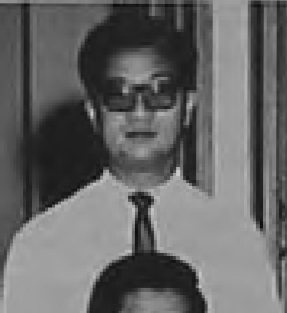
เภา สารสิน

| name = เภา สารสิน
| honorific-prefix = พลตำรวจเอก
| image = เภา สารสิน 1960s.jpg
| honorific-suffix = มหาปรมาภรณ์ช้างเผือก|ม.ป.ช., มหาวชิรมงกุฎ|ม.ว.ม., ทุติยจุลจอมเกล้าวิเศษ|ท.จ.ว.
| order = รัฐมนตรีว่าการกระทรวงมหาดไทยของไทย|รัฐมนตรีว่าการกระทรวงมหาดไทย
| primeminister = อานันท์ ปันยารชุน
| term_start = 10 มิถุนายน พ.ศ. 2535
| term_end = 22 กันยายน พ.ศ. 2535
| predecessor = อนันต์ กลินทะ
| successor = ชวลิต ยงใจยุทธ
| order2 = อธิบดีกรมตำรวจ
| term_start2 = 1 ตุลาคม พ.ศ. 2530
| term_end2 = 30 กันยายน พ.ศ. 2532
| predecessor2 = ณรงค์ มหานนท์|พล.ต.อ.ณรงค์ มหานนท์
| successor2 = แสวง ธีระสวัสดิ์|พล.ต.อ.แสวง ธีระสวัสดิ์
| birth_place = จังหวัดพระนคร อาณาจักรรัตนโกสินทร์|ประเทศสยาม
| death_place = กรุงเทพมหานคร ประเทศไทย
| spouse = ถวิกา สารสิน |ท่านผู้หญิงถวิกา สารสิน (สุจริตกุล)
| order1 = รายชื่อรองนายกรัฐมนตรีไทย|รองนายกรัฐมนตรี
| termstart1 = 2 มีนาคม พ.ศ. 2534
| termend1 = 22 มีนาคม พ.ศ. 2535
10 มิถุนายน พ.ศ. 2535 – 22 กันยายน พ.ศ. 2535
| primeminister1 = อานันท์ ปันยารชุน
พลตำรวจเอก เภา สารสิน (18 กรกฎาคม 2472 - 7 มีนาคม 2556) พลตำรวจเอก เภา สารสิน อดีตรองนายกรัฐมนตรี ถึงแก่อนิจกรรม อดีตรองนายกรัฐมนตรี, อดีตรัฐมนตรีว่าการกระทรวงมหาดไทย และอดีตรายพระนามและชื่ออธิบดีกรมตำรวจและผู้บัญชาการตำรวจแห่งชาติของไทย|อธิบดีกรมตำรวจ ในระหว่างปี 2530 - 2532 อดีตเลขาธิการคณะกรรมการป้องกันและปราบปรามยาเสพติด
== ประวัติและครอบครัว ==
พลตำรวจเอก เภา สารสิน เกิดเมื่อวันที่ 18 กรกฎาคม พ.ศ. 2472 ที่กรุงเทพมหานคร เป็นบุตรของพจน์ สารสิน|นายพจน์ สารสิน อดีตนายกรัฐมนตรี กับ สิริ สารสิน|ท่านผู้หญิงสิริ สารสิน สมรสกับท่านผู้หญิงถวิกา สารสิน (สกุลเดิม สุจริตกุล) บุตรีของพระยาอุดมราชภักดี (โถ สุจริตกุล) อดีตอธิบดีกรมชาวที่ บ้านขุนนางที่รัชกาลที่ 6 สร้างพระราชทาน และคุณหญิงเชิด อุดมราชภักดี มีบุตรด้วยกัน 3 คน คือ
* กลินท์ สารสิน อดีตสมาชิกสภาขับเคลื่อนการปฏิรูปประเทศ ประธานกรรมการหอการค้าไทย คณะกรรมการนโยบายเขตพัฒนาเศรษฐกิจพิเศษ
* พลตำรวจเอก ชินภัทร สารสิน ที่ปรึกษานายกรัฐมนตรี (นาย เศรษฐา ทวีสิน) อดีตรองผู้บัญชาการตำรวจแห่งชาติ
* กนิษฐ์ สารสิน พิธีกรรายการโทรทัศน์
== การศึกษา ==
พลตำรวจเอก เภา สารสิน สำเร็จการศึกษาชั้นมัธยมศึกษา จากโรงเรียนวชิราวุธวิทยาลัย เมื่อปี พ.ศ. 2489 สำเร็จชั้นมัธยมศึกษาชั้นสูง (High School) จาก Wilbraham Academy ประเทศสหรัฐอเมริกา ในปี พ.ศ. 2491 จากนั้นจึงเข้าศึกษาต่อระดับอุดมศึกษาจนได้รับปริญญาตรีทางวิทยาศาสตร์ สาขาเคมี (Chemistry) จากมหาวิทยาลัยจอห์นส์ฮอปกินส์ ประเทศสหรัฐอเมริกา
ในปี พ.ศ. 2498 สำเร็จการศึกษาปริญญาตรีทางอาชญาวิทยา (Criminology) จากมหาวิทยาลัยแคลิฟอร์เนีย ประเทศสหรัฐอเมริกา และ พ.ศ. 2522 สำเร็จการศึกษาวิทยาลัยป้องกันราชอาณาจักร รุ่นที่ 21
== การทำงาน ==
=== การรับราชการ ===
พล.ต.อ.เภา เริ่มรับราชการประจำกองวิทยาการ กรมตำรวจ เมื่อวันที่ 4 มกราคม พ.ศ. 2497 และได้เจริญก้าวหน้าในหน้าที่การงานเรื่อยมา
* 5 ต.ค. พ.ศ. 2503 ผู้กำกับการ 1 กองพิสูจน์หลักฐาน
* 22 มี.ค. พ.ศ. 2509 รองหัวหน้ากองพิสูจน์หลักฐาน
* 28 ก.ย. พ.ศ. 2514 หัวหน้ากองพิสูจน์หลักฐาน
* พ.ศ. 2516 ได้รับแต่งตั้งเป็นสภานิติบัญญัติแห่งชาติ (ประเทศไทย) พ.ศ. 2516|สมาชิกสภานิติบัญญัติแห่งชาติ ในปี พ.ศ. 2516
* 14 ก.ย. พ.ศ. 2517 ผู้ช่วยผู้บัญชาการตำรวจสอบสวนกลาง ประกาศสำนักนายกรัฐมนตรี เรื่อง แต่งตั้งข้าราชการตำรวจ
* 7 ก.ค. พ.ศ. 2519 รองผู้บัญชาการตำรวจสอบสวนกลาง ประกาศสำนักนายกรัฐมนตรี เรื่อง แต่งตั้งข้าราชการตำรวจ
* 2 มิ.ย. พ.ศ. 2521 - 4 ม.ค. พ.ศ. 2526 เลขาธิการคณะกรรมการป้องกันและปราบปรามยาเสพติด
* 27 ก.ย. พ.ศ. 2525 ผู้บัญชาการตำรวจสอบสวนกลาง
* 2 ต.ค. พ.ศ. 2527 ผู้ช่วยอธิบดีกรมตำรวจ
* 2 ต.ค. พ.ศ. 2529 รองอธิบดีกรมตำรวจ
* 2 ต.ค. พ.ศ. 2530 อธิบดีกรมตำรวจ
=== งานการเมือง ===
พล.ต.อ.เภา สารสิน ได้รับแต่งตั้งเป็นรองนายกรัฐมนตรีและรัฐมนตรีว่าการกระทรวงมหาดไทยของไทย|รัฐมนตรีว่าการกระทรวงมหาดไทย ในรัฐบาลนาย อานันท์ ปันยารชุนราชกิจจานุเบกษา, พระบรมราชโองการ ประกาศ แต่งตั้งรัฐมนตรี (จำนวน ๓๔ ราย) เล่ม 108 ตอนที่ 45 วันที่ 6 มีนาคม 2534ราชกิจจานุบเกษา, พระบรมราชโองการ ประกาศ แต่งตั้งรัฐมนตรี (จำนวน ๒๖ ราย)เล่ม 109 ตอนที่ 69 วันที่ 14 มิถุนายน 2535 2 สมัย
== อนิจกรรม ==
พลตำรวจเอก เภา สารสิน ป่วยด้วยโรคหลายชนิด โดยเฉพาะโรคเลือด เข้ารักษาตัวที่โรงพยาบาลศิริราช ตั้งแต่วันที่ 12 มกราคม พ.ศ. 2556 จนกระทั่งถึงแก่อนิจกรรมด้วยโรคติดเชื้อในกระแสโลหิต เมื่อวันพฤหัสบดีที่ 7 มีนาคม พ.ศ. 2556 เวลา 20.55 น. ณ หออภิบาลการหายใจ ตึกอัษฎางค์ ชั้น 2 โรงพยาบาลศิริราช
ในการนี้ พระบาทสมเด็จพระมหาภูมิพลอดุลยเดชมหาราช บรมนาถบพิตร พระกรุณาโปรดเกล้าฯ ให้ สมเด็จพระกนิษฐาธิราชเจ้า กรมสมเด็จพระเทพรัตนราชสุดาฯ สยามบรมราชกุมารี เสด็จพระราชดำเนินแทนพระองค์ไปในการพระราชทานน้ำหลวงอาบศพ พลตำรวจเอก เภา สารสิน ณ ศาลาบัณณรศภาค วัดเบญจมบพิตรดุสิตวนาราม เขตดุสิต กรุงเทพมหานคร ในวันศุกร์ที่ 8 มีนาคม พ.ศ. 2556 เวลา 18.00 น. และพระกรุณาโปรดเกล้าฯ รับศพไว้ในพระบรมราชานุเคราะห์ พร้อมทั้งพระราชทานพระพิธีธรรมสวดพระอภิธรรมศพ มีกำหนด 7 คืน ระหว่างวันที่ 8 - 14 มีนาคม พ.ศ. 2556 เวลา 19.00 น. และสวดพระอภิธรรมศพ ระหว่างวันที่ 15 - 21 มีนาคม พ.ศ. 2556 เวลา 19.00 น. ข่าวในพระราชสำนัก ประจำวันศุกร์ที่ 8 มีนาคม พุทธศักราช 2556 และพระบาทสมเด็จพระมหาภูมิพลอดุลยเดชมหาราช บรมนาถบพิตร บรมนาถบพิตรพระกรุณาโปรดเกล้าฯ ให้ สมเด็จพระกนิษฐาธิราชเจ้า กรมสมเด็จพระเทพรัตนราชสุดาฯ สยามบรมราชกุมารี เสด็จพระราชดำเนินแทนพระองค์ไปในการพระราชทานเพลิงศพ ณ เมรุหลวงหน้าพลับพลาอิศริยาภรณ์ วัดเทพศิรินทราวาส ในวันที่ 16 มิถุนายน พ.ศ. 2556 เวลา 17.30 น.
== เครื่องราชอิสริยาภรณ์ ==
=== เครื่องราชอิสริยาภรณ์ไทย ===
ราชกิจจานุเบกษา, แจ้งความสำนักนายกรัฐมนตรี เรื่อง พระราชทานเครื่องราชอิสริยาภรณ์ , เล่ม ๑๐๒ ตอนที่ ๑๗ ง ฉบับพิเศษ หน้า ๔๓, ๘ กุมภาพันธ์ ๒๕๒๘
ราชกิจจานุเบกษา, แจ้งความสำนักนายกรัฐมนตรี เรื่อง พระราชทานเครื่องราชอิสริยาภรณ์, เล่ม ๙๗ ตอนที่ ๑๘๘ ง ฉบับพิเศษ หน้า ๓๗, ๕ ธันวาคม ๒๕๒๓
ราชกิจจานุเบกษา, ประกาศสำนักนายกรัฐมนตรี เรื่อง พระราชทานเครื่องราชอิสริยาภรณ์, เล่ม ๑๑๐ ตอนที่ ๕๗ ง ฉบับพิเศษ หน้า ๑, ๓ พฤษภาคม ๒๕๓๖
ราชกิจจานุเบกษา, ประกาศสำนักนายกรัฐมนตรี เรื่อง พระราชทานเหรียญพิทักษ์เสรีชน, เล่ม ๑๐๕ ตอนที่ ๒๓๔ ง ฉบับพิเศษ หน้า ๑, ๒๗ ธันวาคม ๒๕๓๑
ราชกิจจานุเบกษา, แจ้งความสำนักนายกรัฐมนตรี เรื่อง พระราชทานเหรียญจักรมาลาและเหรียญจักรพรรดิมาลา, เล่ม ๘๗ ตอนที่ ๑๒๒ ง ฉบับพิเศษ หน้า ๙๑๙, ๓๑ ธันวาคม ๒๕๑๓
ราชกิจจานุเบกษา, ประกาศกระทรวงศึกษาธิการ เรื่อง พระราชทานเหรียญลูกเสือสดุดี ประจำปี ๒๕๓๑, เล่ม ๑๐๖ ตอนที่ ๙๙ ง หน้า ๔๓๖๘, ๒๒ มิถุนายน ๒๕๓๒
ราชกิจจานุเบกษา, แจ้งความสำนักนายกรัฐมนตรี เรื่อง พระราชทานเหรียญราชรุจิ, เล่ม ๗๗ ตอนที่ ๒๒ ง หน้า ๙๓๙, ๒๒ มีนาคม ๒๕๐๓
=== เครื่องราชอิสริยาภรณ์ต่างประเทศ ===
* :
** พ.ศ. 2531 - ไฟล์:Order_of_Loyalty_to_the_Crown_of_Malaysia_-_PSM.svg|80x80px :en:Order_of_Loyalty_to_the_Crown_of_Malaysia|เครื่องราชอิสริยาภรณ์หยาง มูเลีย เซเตีย มาห์โกตา มาเลเซีย ชั้นที่ 2 SENARAI PENUH PENERIMA DARJAH KEBESARAN, BINTANG DAN PINGAT PERSEKUTUAN TAHUN 1988.
* :
** พ.ศ. 2535 - ไฟล์:JPN Kyokujitsu-sho 1Class BAR.svg|80x80px เครื่องราชอิสริยาภรณ์อาทิตย์อุทัย ชั้นที่ 1ราชกิจจานุเบกษา, ประกาศสำนักนายกรัฐมนตรี เรื่อง พระราชทานพระบรมราชานุญาตประดับเครื่องราชอิสริยาภรณ์ต่างประเทศ, เล่ม 109 ตอนที่ 27 หน้า 2236, 25 กุมภาพันธ์ 2535
== อ้างอิง ==
หมวดหมู่:บุคคลจากกรุงเทพมหานคร
หมวดหมู่:สกุลสารสิน
หมวดหมู่:สกุลโชติกเสถียร
หมวดหมู่:บุตรของนายกรัฐมนตรีไทย
หมวดหมู่:ตำรวจชาวไทย
หมวดหมู่:อธิบดีกรมตำรวจและผู้บัญชาการตำรวจแห่งชาติ
หมวดหมู่:นักการเมืองไทย
หมวดหมู่:รองนายกรัฐมนตรีไทย
หมวดหมู่:รัฐมนตรีว่าการกระทรวงมหาดไทยไทย
หมวดหมู่:สมาชิกสภานิติบัญญัติแห่งชาติ
หมวดหมู่:บุคคลจากโรงเรียนวชิราวุธวิทยาลัย
หมวดหมู่:บุคคลจากวิทยาลัยป้องกันราชอาณาจักร
หมวดหมู่:บุคคลจากมหาวิทยาลัยจอนส์ ฮอปคินส์
หมวดหมู่:ผู้ได้รับปริญญากิตติมศักดิ์จากมหาวิทยาลัยรามคำแหง
หมวดหมู่:ผู้ได้รับเครื่องราชอิสริยาภรณ์ ม.ป.ช.
หมวดหมู่:ผู้ได้รับเครื่องราชอิสริยาภรณ์ ม.ว.ม.
หมวดหมู่:ผู้ได้รับเครื่องราชอิสริยาภรณ์ ท.จ.ว. (ฝ่ายหน้า)
หมวดหมู่:ผู้ได้รับเหรียญจักรมาลา
หมวดหมู่:ผู้บังคับบัญชาและเจ้าหน้าที่กองอาสารักษาดินแดน
หมวดหมู่:เสียชีวิตจากโรคติดเชื้อ